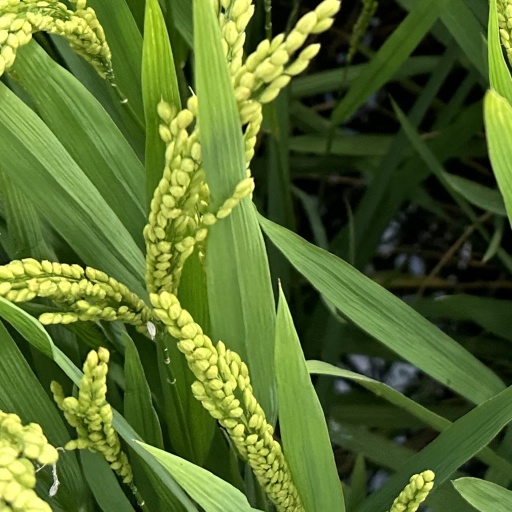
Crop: rice